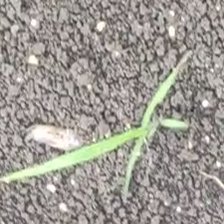
Weed species: Digitaria_SP_(Digitaria Sanguinalis )